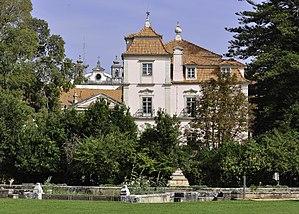
Oeiras est une freguesia et une municipalité portugaise située à l’ouest de l’agglomération de Lisbonne au Portugal.
Cet article recense les monuments nationaux du district de Lisbonne, au Portugal.